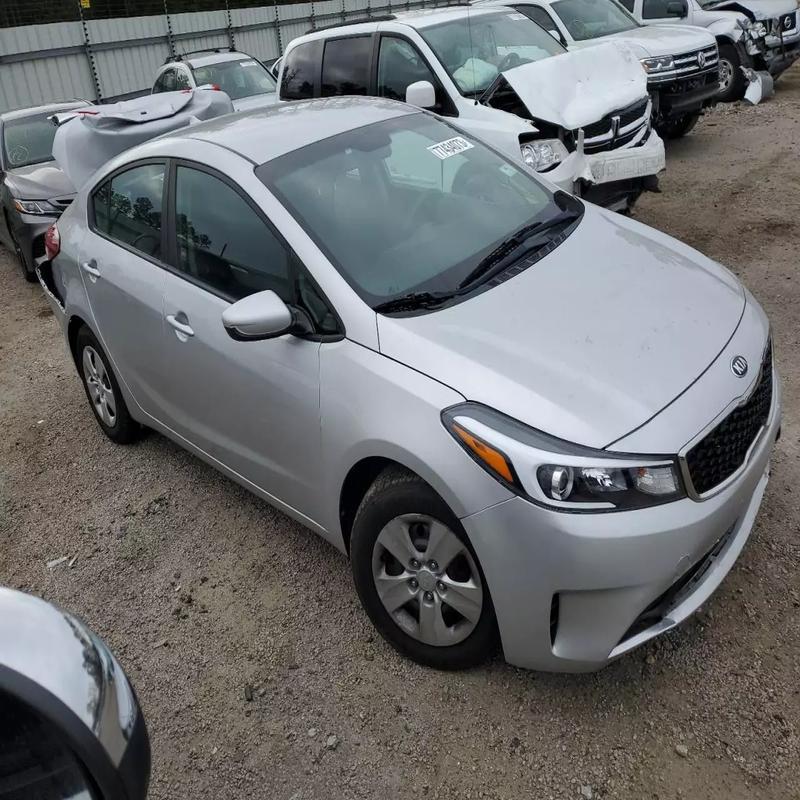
Aucun dommage détecté.
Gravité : aucun